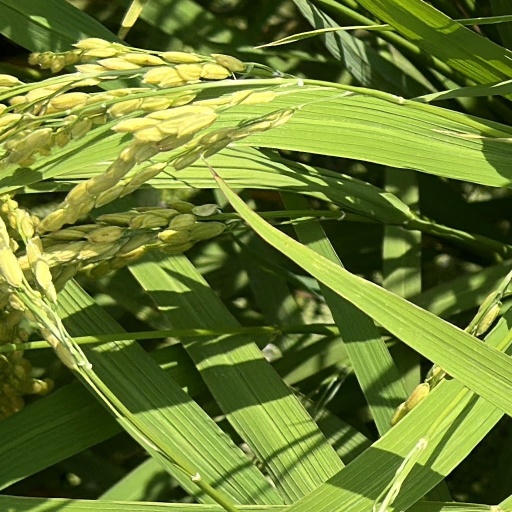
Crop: rice